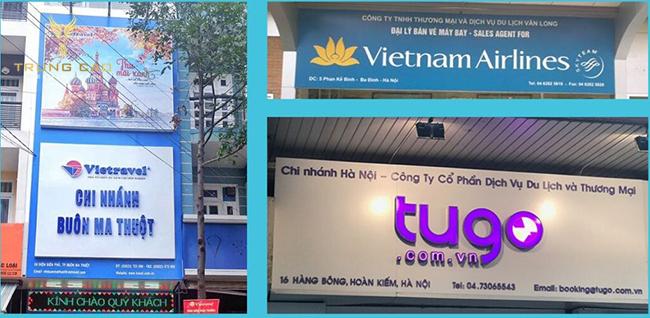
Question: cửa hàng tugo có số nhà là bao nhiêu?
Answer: cửa hàng có số nhà là 16